Otis Worldwide

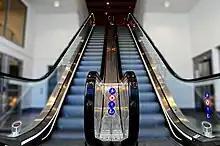
An Otis escalator

In 1925, the world's first fully automatic elevator, Collective Control, was introduced. In 1931, the company installed the world's first double-deck elevator at 70 Pine Street in New York City.